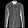
Label: Shirt